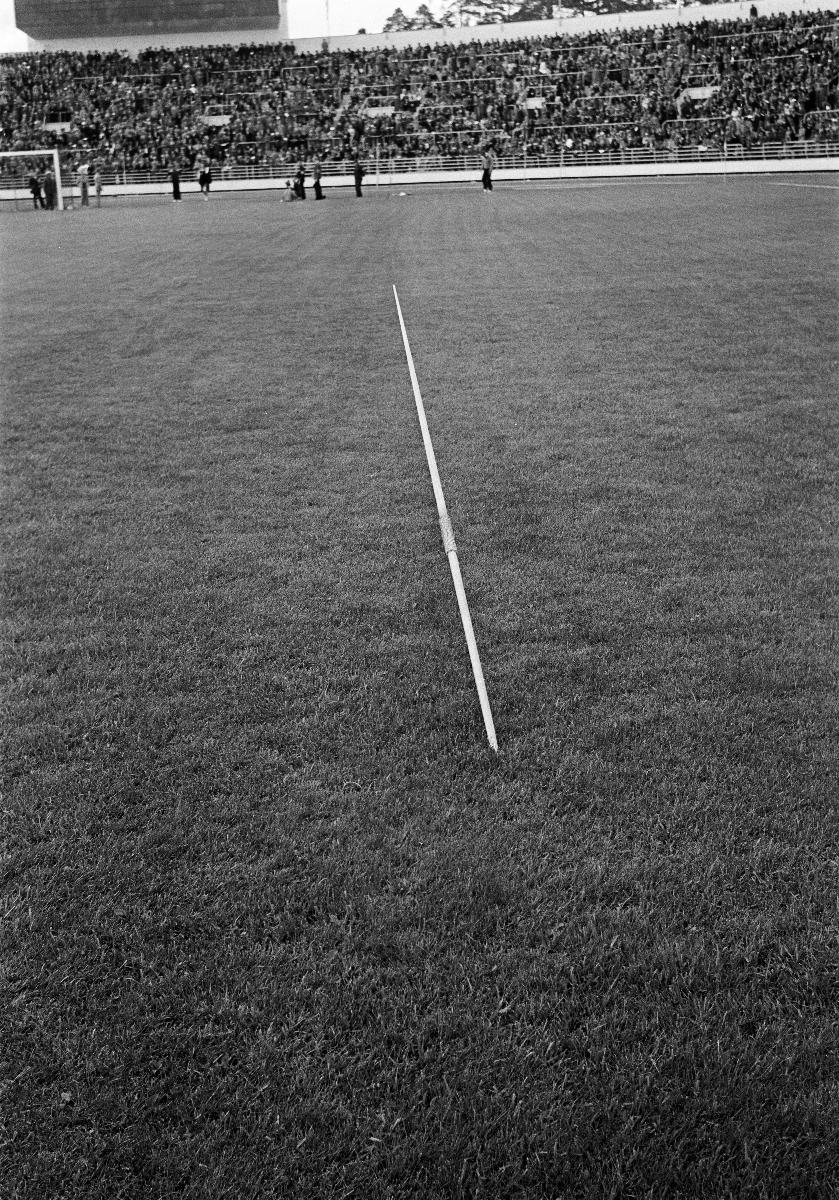
Helsingin Olympiastadionin avajaiset
Helsingfors Olympiastadions invigning; The inauguration of Helsinki Olympic Stadium
sisällön kuvaus: Helsingin Olympiastadionin vihkiäiset 12.6.1938. content description: The inauguration of Helsinki Olympic Stadium 12.6.1938. innehållsbeskrivning: Helsingfors Olympiastadions invigning 12.6.1938.
Kuvaaja: Sundström, Hugo, kuvaaja
Vuosi: 1938
Paikka: Suomi, Uusimaa, Helsinki
Aiheet: stadionit; avajaiset; keihäät; HBL; vihkiäiset; stadiums; openings (celebrations); spears; javelin; olympic stadiums; openings; celebrations; sports; stadion; öppningsceremonier; spjut; idrott; olympiastadion; öppning; invigning; festligheter; sport